Nørgaard (song)

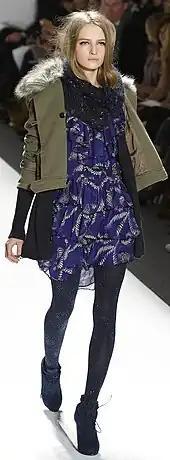
Amanda Nørgaard walking for Rebecca Taylor in 2010

A music video to accompany the release of "Nørgaard" was first released onto YouTube on 6 July 2011; at a total length of one minute and thirty-nine seconds. In the music video, the band is staged in a photoshoot with young Danish model Amanda Nørgaard, about whom the song was written.